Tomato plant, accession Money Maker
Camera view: horizontal (90 deg, fisheye); turntable rotation: 120 degrees
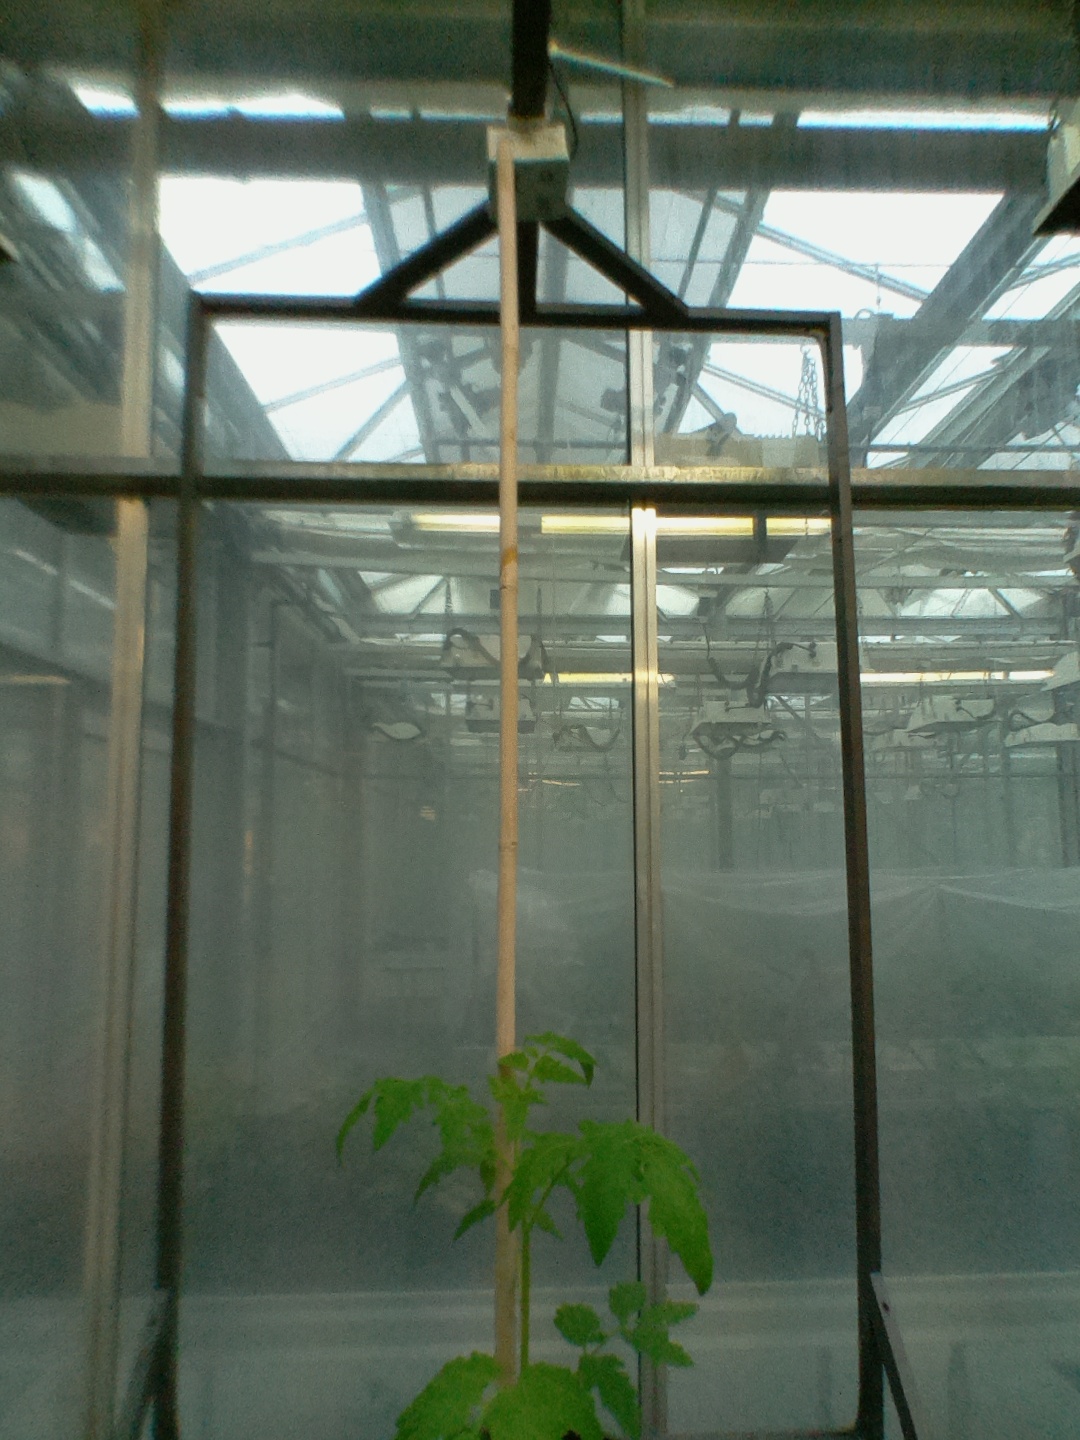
BBCH growth stage 13: 6 of true leaves visible